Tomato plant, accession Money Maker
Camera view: tilt-top (135 deg); turntable rotation: 300 degrees
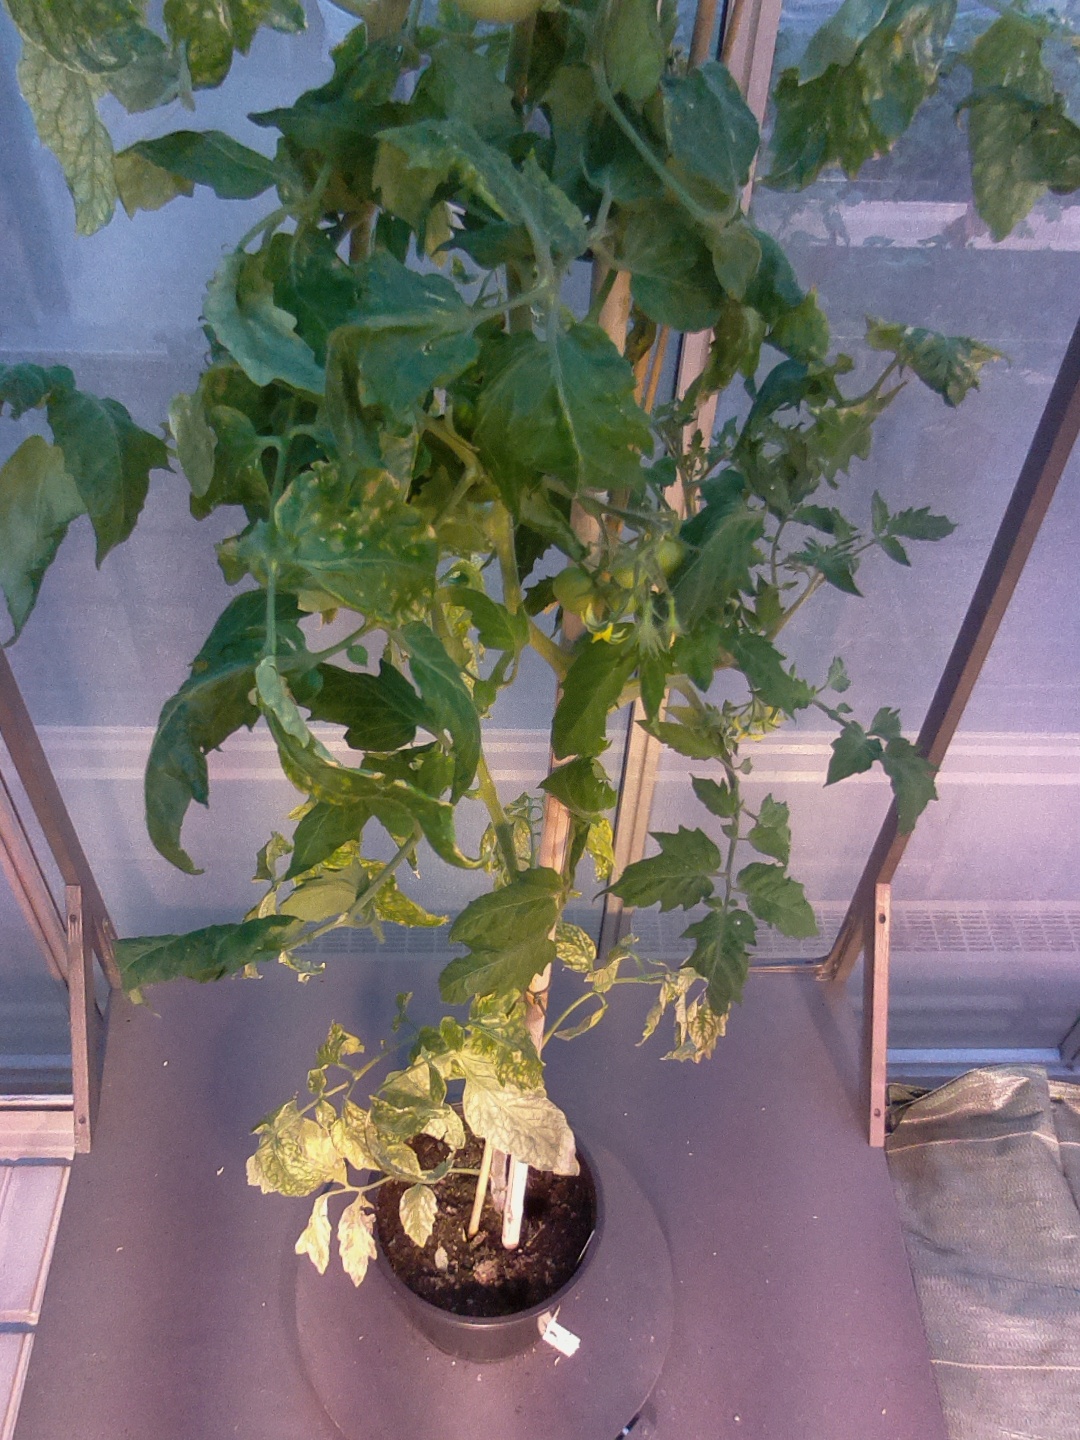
BBCH growth stage 79: 90% -100% of final fruit size